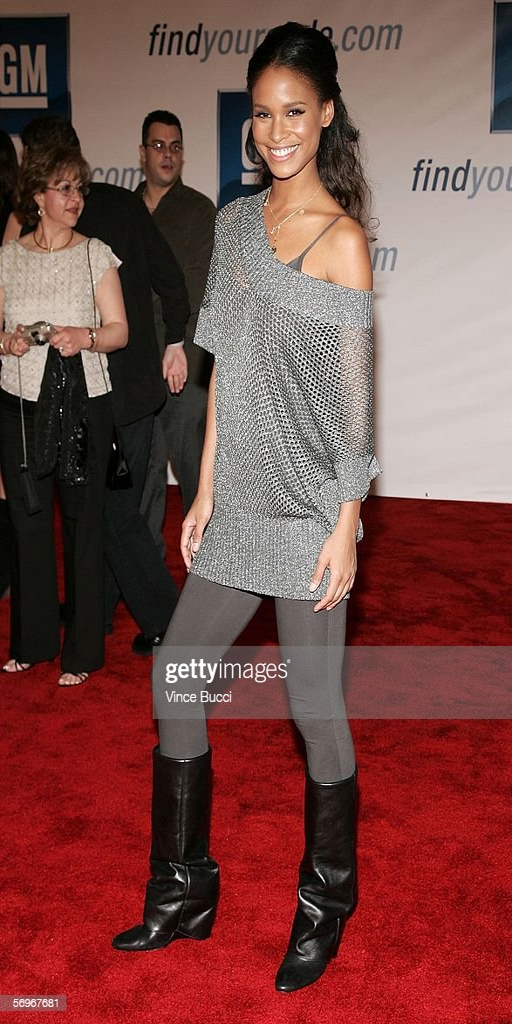
actor arrives at the event .